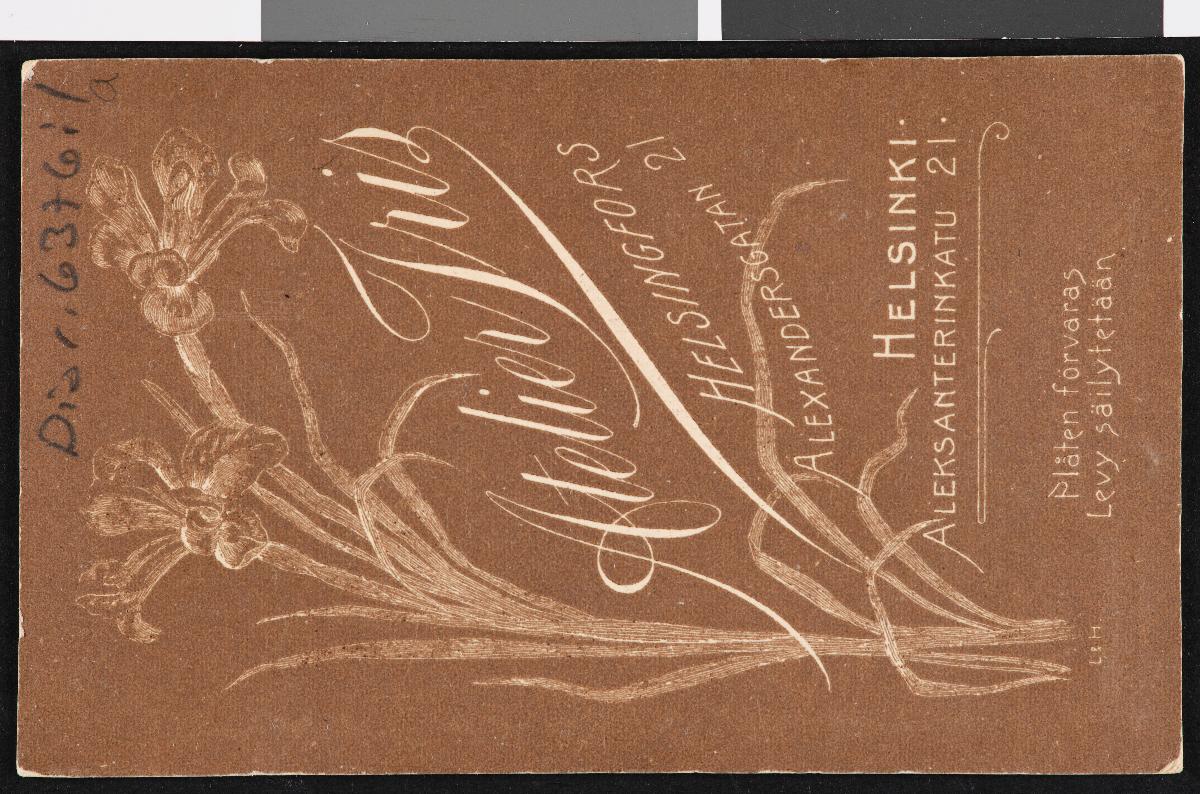
Lapsen valokuvamuotokuva.
sisällön kuvaus: Neuleasuun puettu lapsi makaamassa valokuvaamossa päässään pitsikoristeinen myssy. mustavalkoinen
Kuvaaja: Atelier Iris, valokuvaaja
Ajankohta: kuvausaika 1910-luku
Aiheet: lapset (ikäryhmät), children (age groups), barn (åldersgrupper)